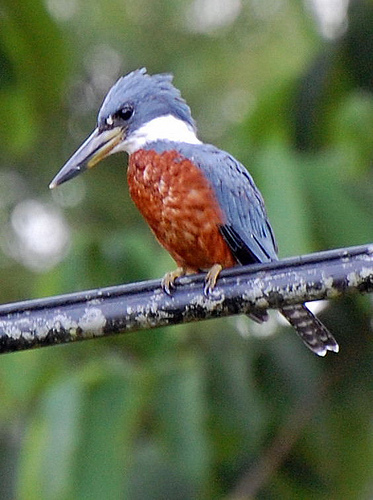
a bird with a large pointed bill, swept back charcoal blue crown, white throat, and bright red breast.
a small bird with a large bill, and spiky crown.
this medium sized blue bird has a long blue beak,white feathers around its nape, and a red belly.
this bird has a brown breast, black wing, white throat and a very long beak.
this colorful bird has an orange belly and breast, combined with a bright blue covering its beak, crown, nape, cheek patch, wings, and back.
a bird with an orange breast and stripped tail feathers and a thick beak.
a beautiful bird with a long beak, small feet and orange breast.
this particular bird has a belly that is red and has white spots
this bird has a blue crown, blue primaries, and a red belly.
this bird has a brownish orange belly and a blue head and back.
Species: Ringed Kingfisher